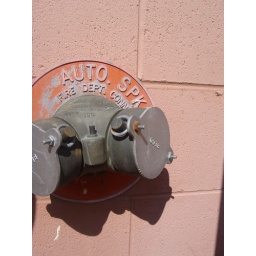
A water hookup on the right side of Krogers. Again the ugly pink color is a curse of the buildings around here.